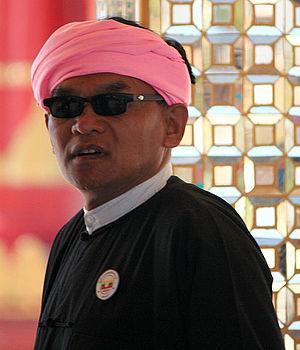
Le gaung baung est un couvre-chef traditionnel birman qui fait partie du costume masculin de nombreux groupes ethniques du pays, particulièrement de ceux de confession bouddhique : les Birmans, les Môns, les Arakanais et les Shans. Leur forme varie selon les régions, mais ils ont les mêmes caractères de base qui les distinguent d'un turban.
Cette page propose une liste de couvre-chefs par ordre alphabétique.